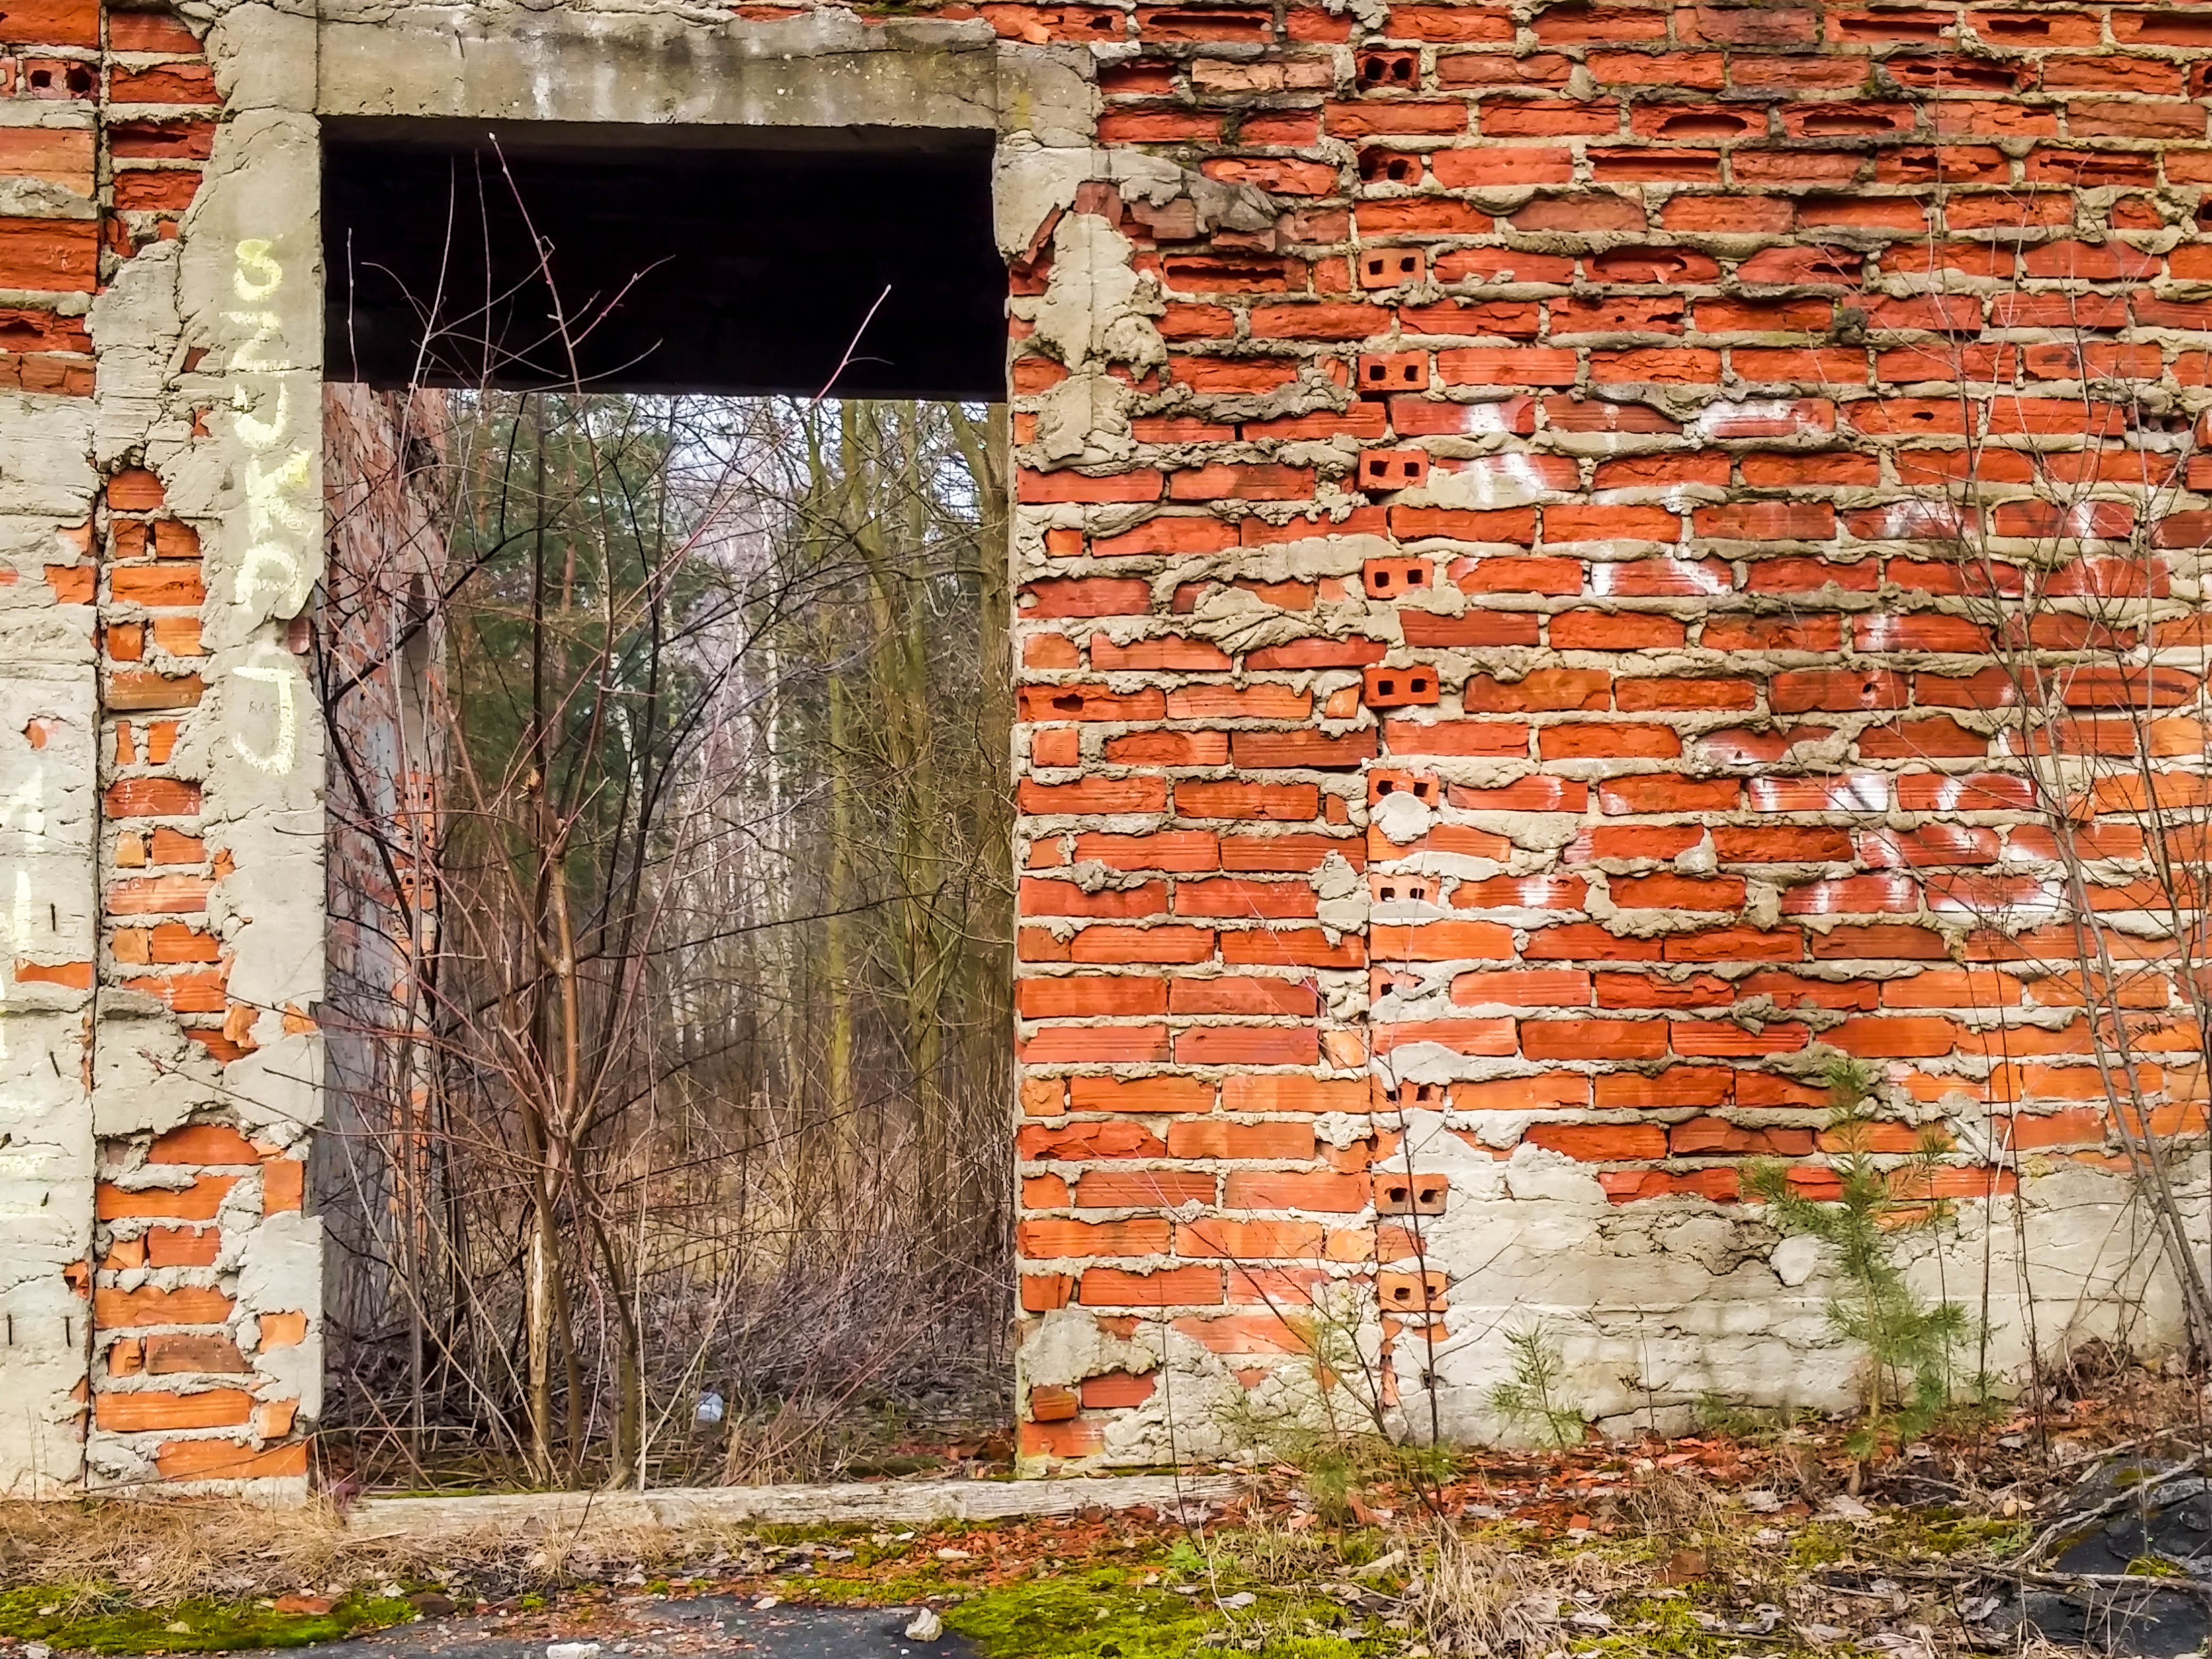
architecture, wood, window, building, wall, red, autumn, stone wall, brick, material, brickwork, the door